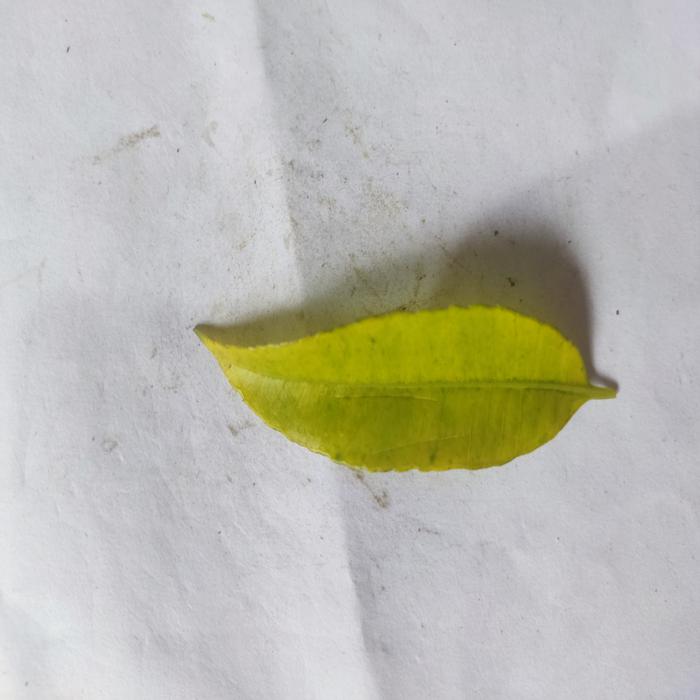
Crop: Hog Plum
Leaf condition: Anthracnose